Romania in Antiquity

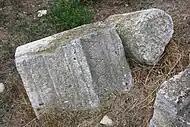
Ruins in Callatis

Coexistence of a great number of transitory cultures, including the "Coțofeni" and "Glina cultures" characterized the first centuries of the Bronze Age. Metallurgy developed in the following period; deposits containing thousands of bronze tools, weapons and jewels from between around 2000 and 1500 BC were unearthed at many places, including Uioara de Sus and Șpălnaca in Transylvania. Finds of amber delivered from the coast of the Baltic Sea and weapons produced in Mycenaean Greece show the importance of trading with these distant regions of Europe. From around 1100 BC, a homogenization of pottery decorations and the development of new archaeological cultures can be detected. These new cultures spread over large territories; for instance, the "Basarabi culture" flourished in the wider region of the Lower Danube. The sporadic use of iron also began around 1100 BC, but it only became widespread about 350 years later.